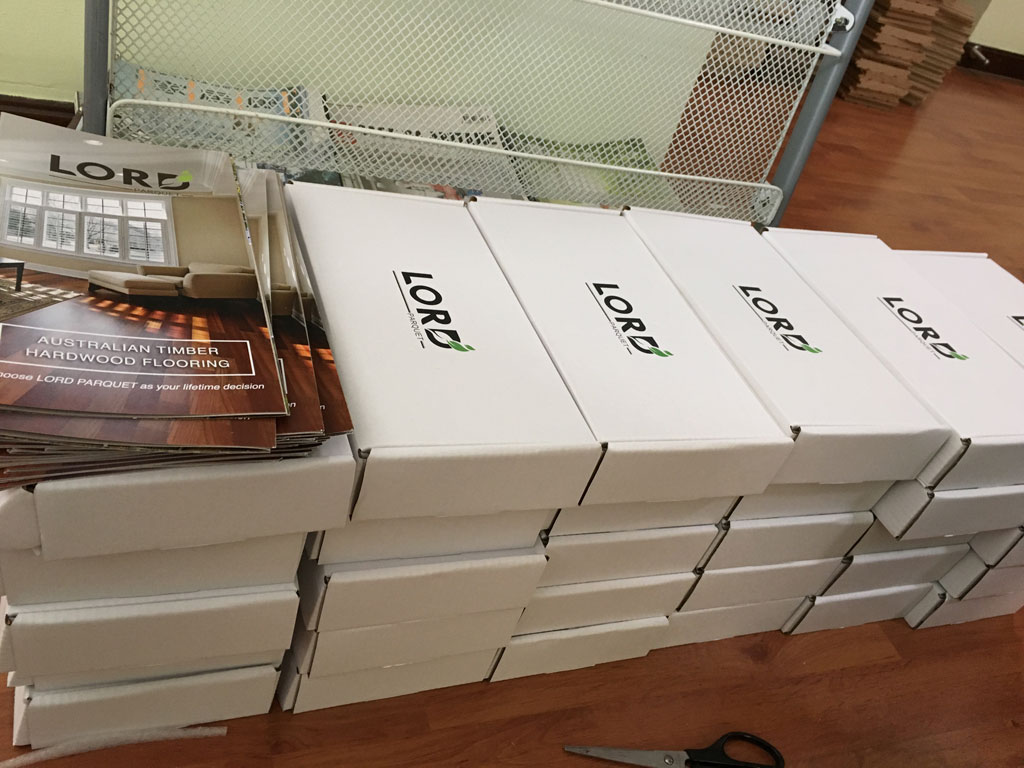
Label: cardboard